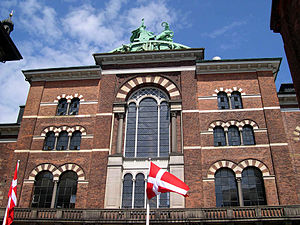
Vilhelm Klein / Værker
Ny Carlsberg Bryghus
Vilhelm Klein var en dansk arkitekt, bror til arkitekten August Klein. Klein tilhører historicismen, og mange af hans bygninger er opført i Rosenborg-stil, som han havde en forkærlighed for.